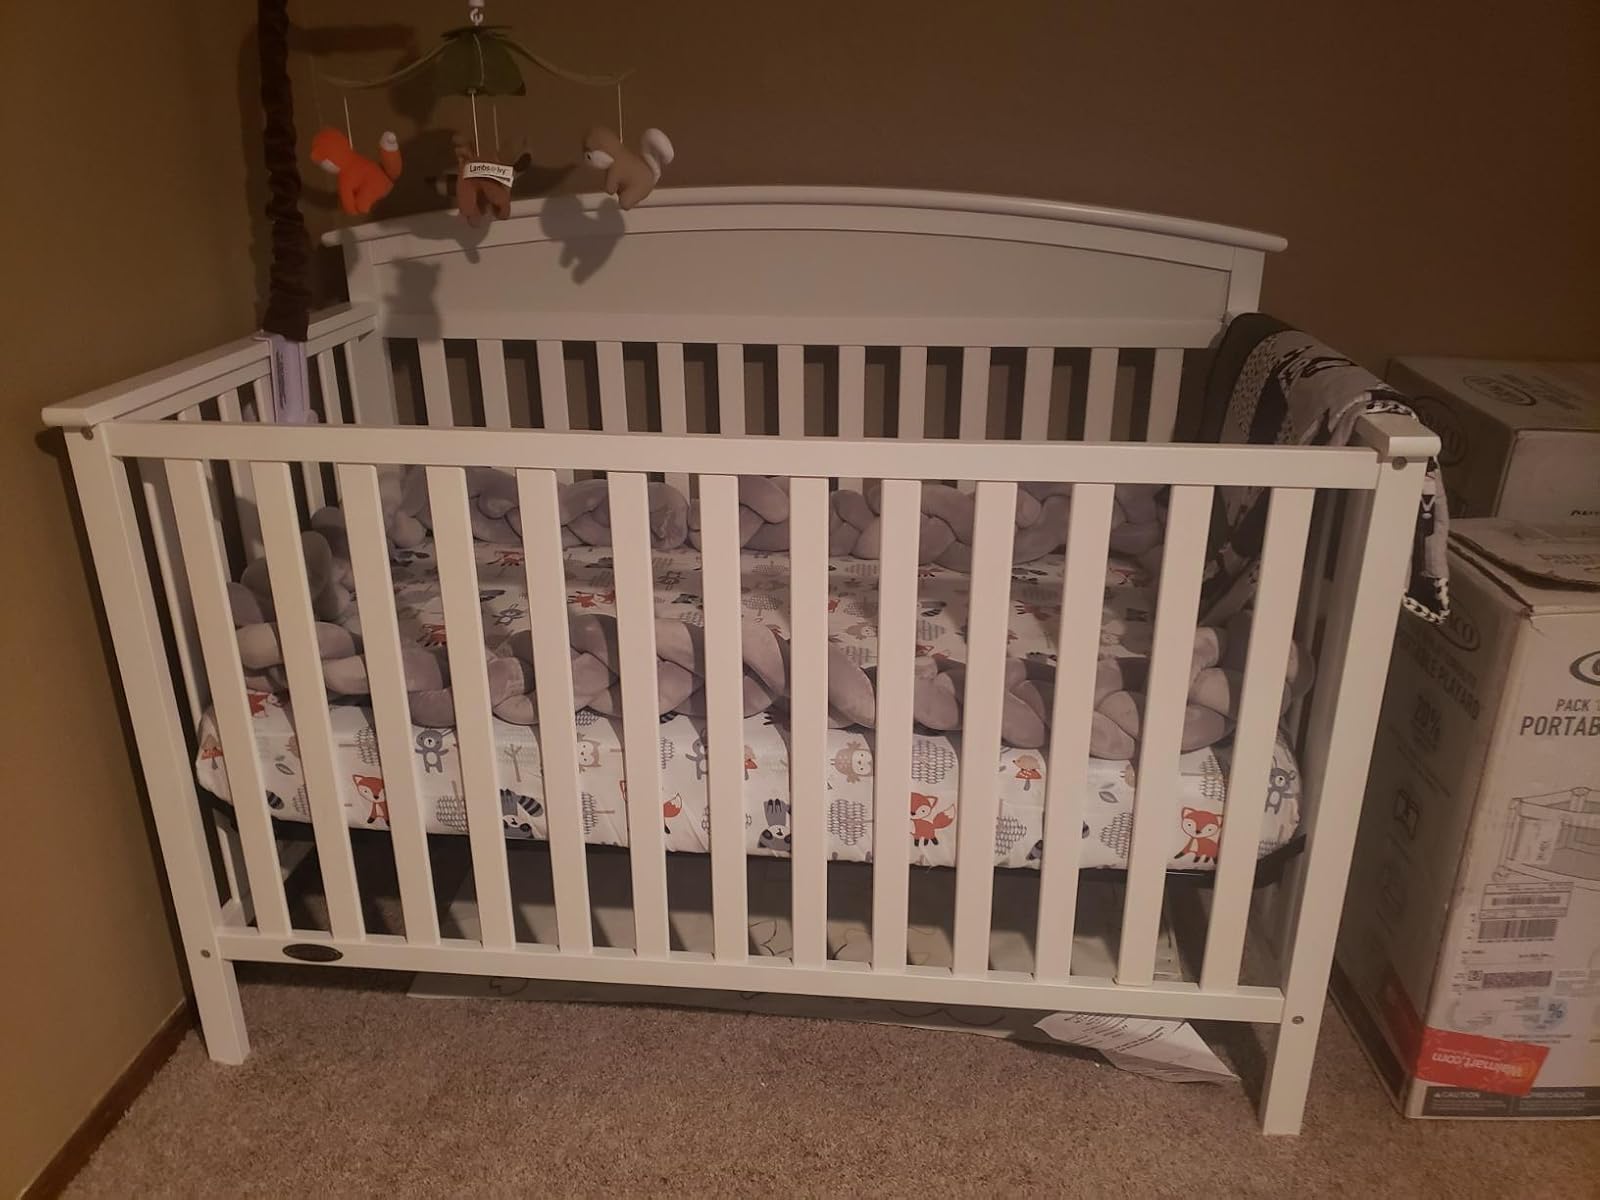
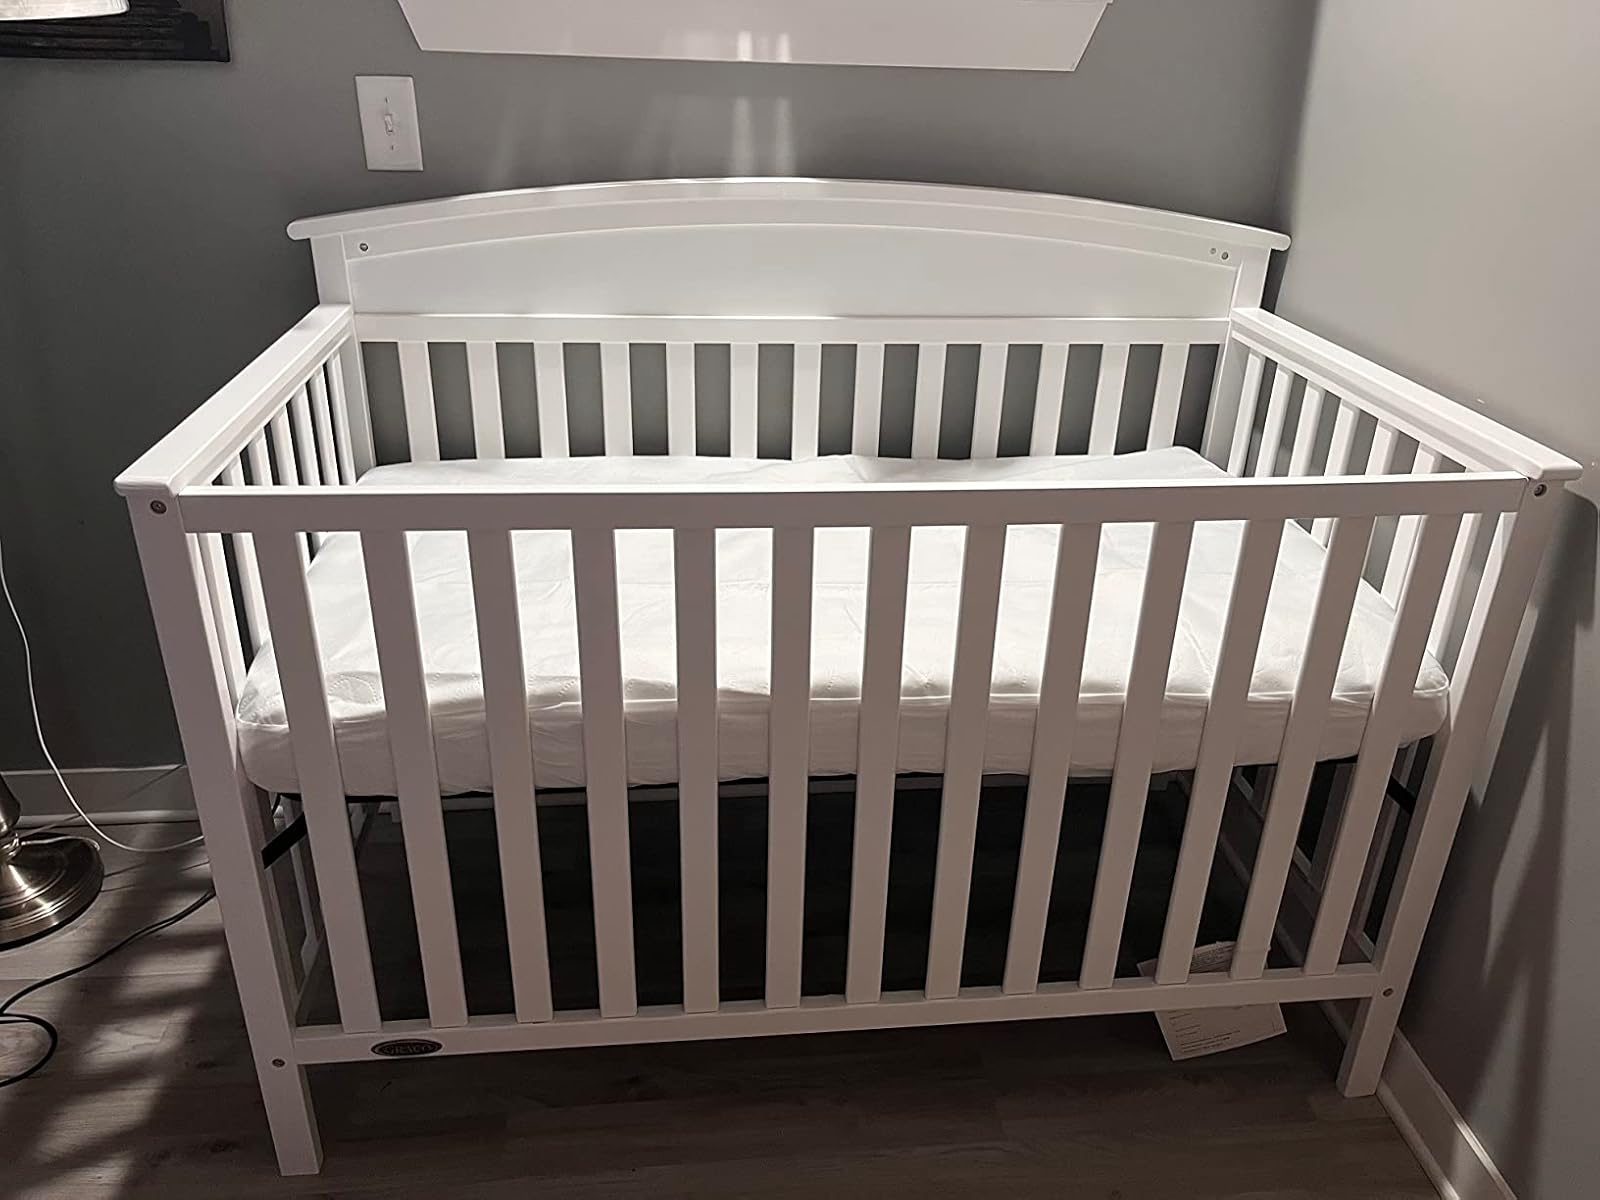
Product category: products_crib
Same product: yes